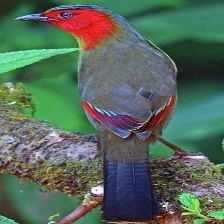
Species: SCARLET FACED LIOCICHLA
Scientific name: LIOCICHLA RIPPONI